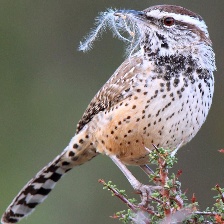
Species: CACTUS WREN
Scientific name: CAMPYLORHYNCHUS BRUNNEICAPILLUS